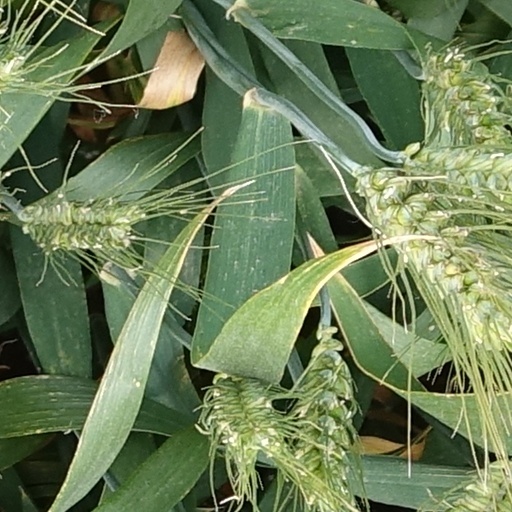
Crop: wheat